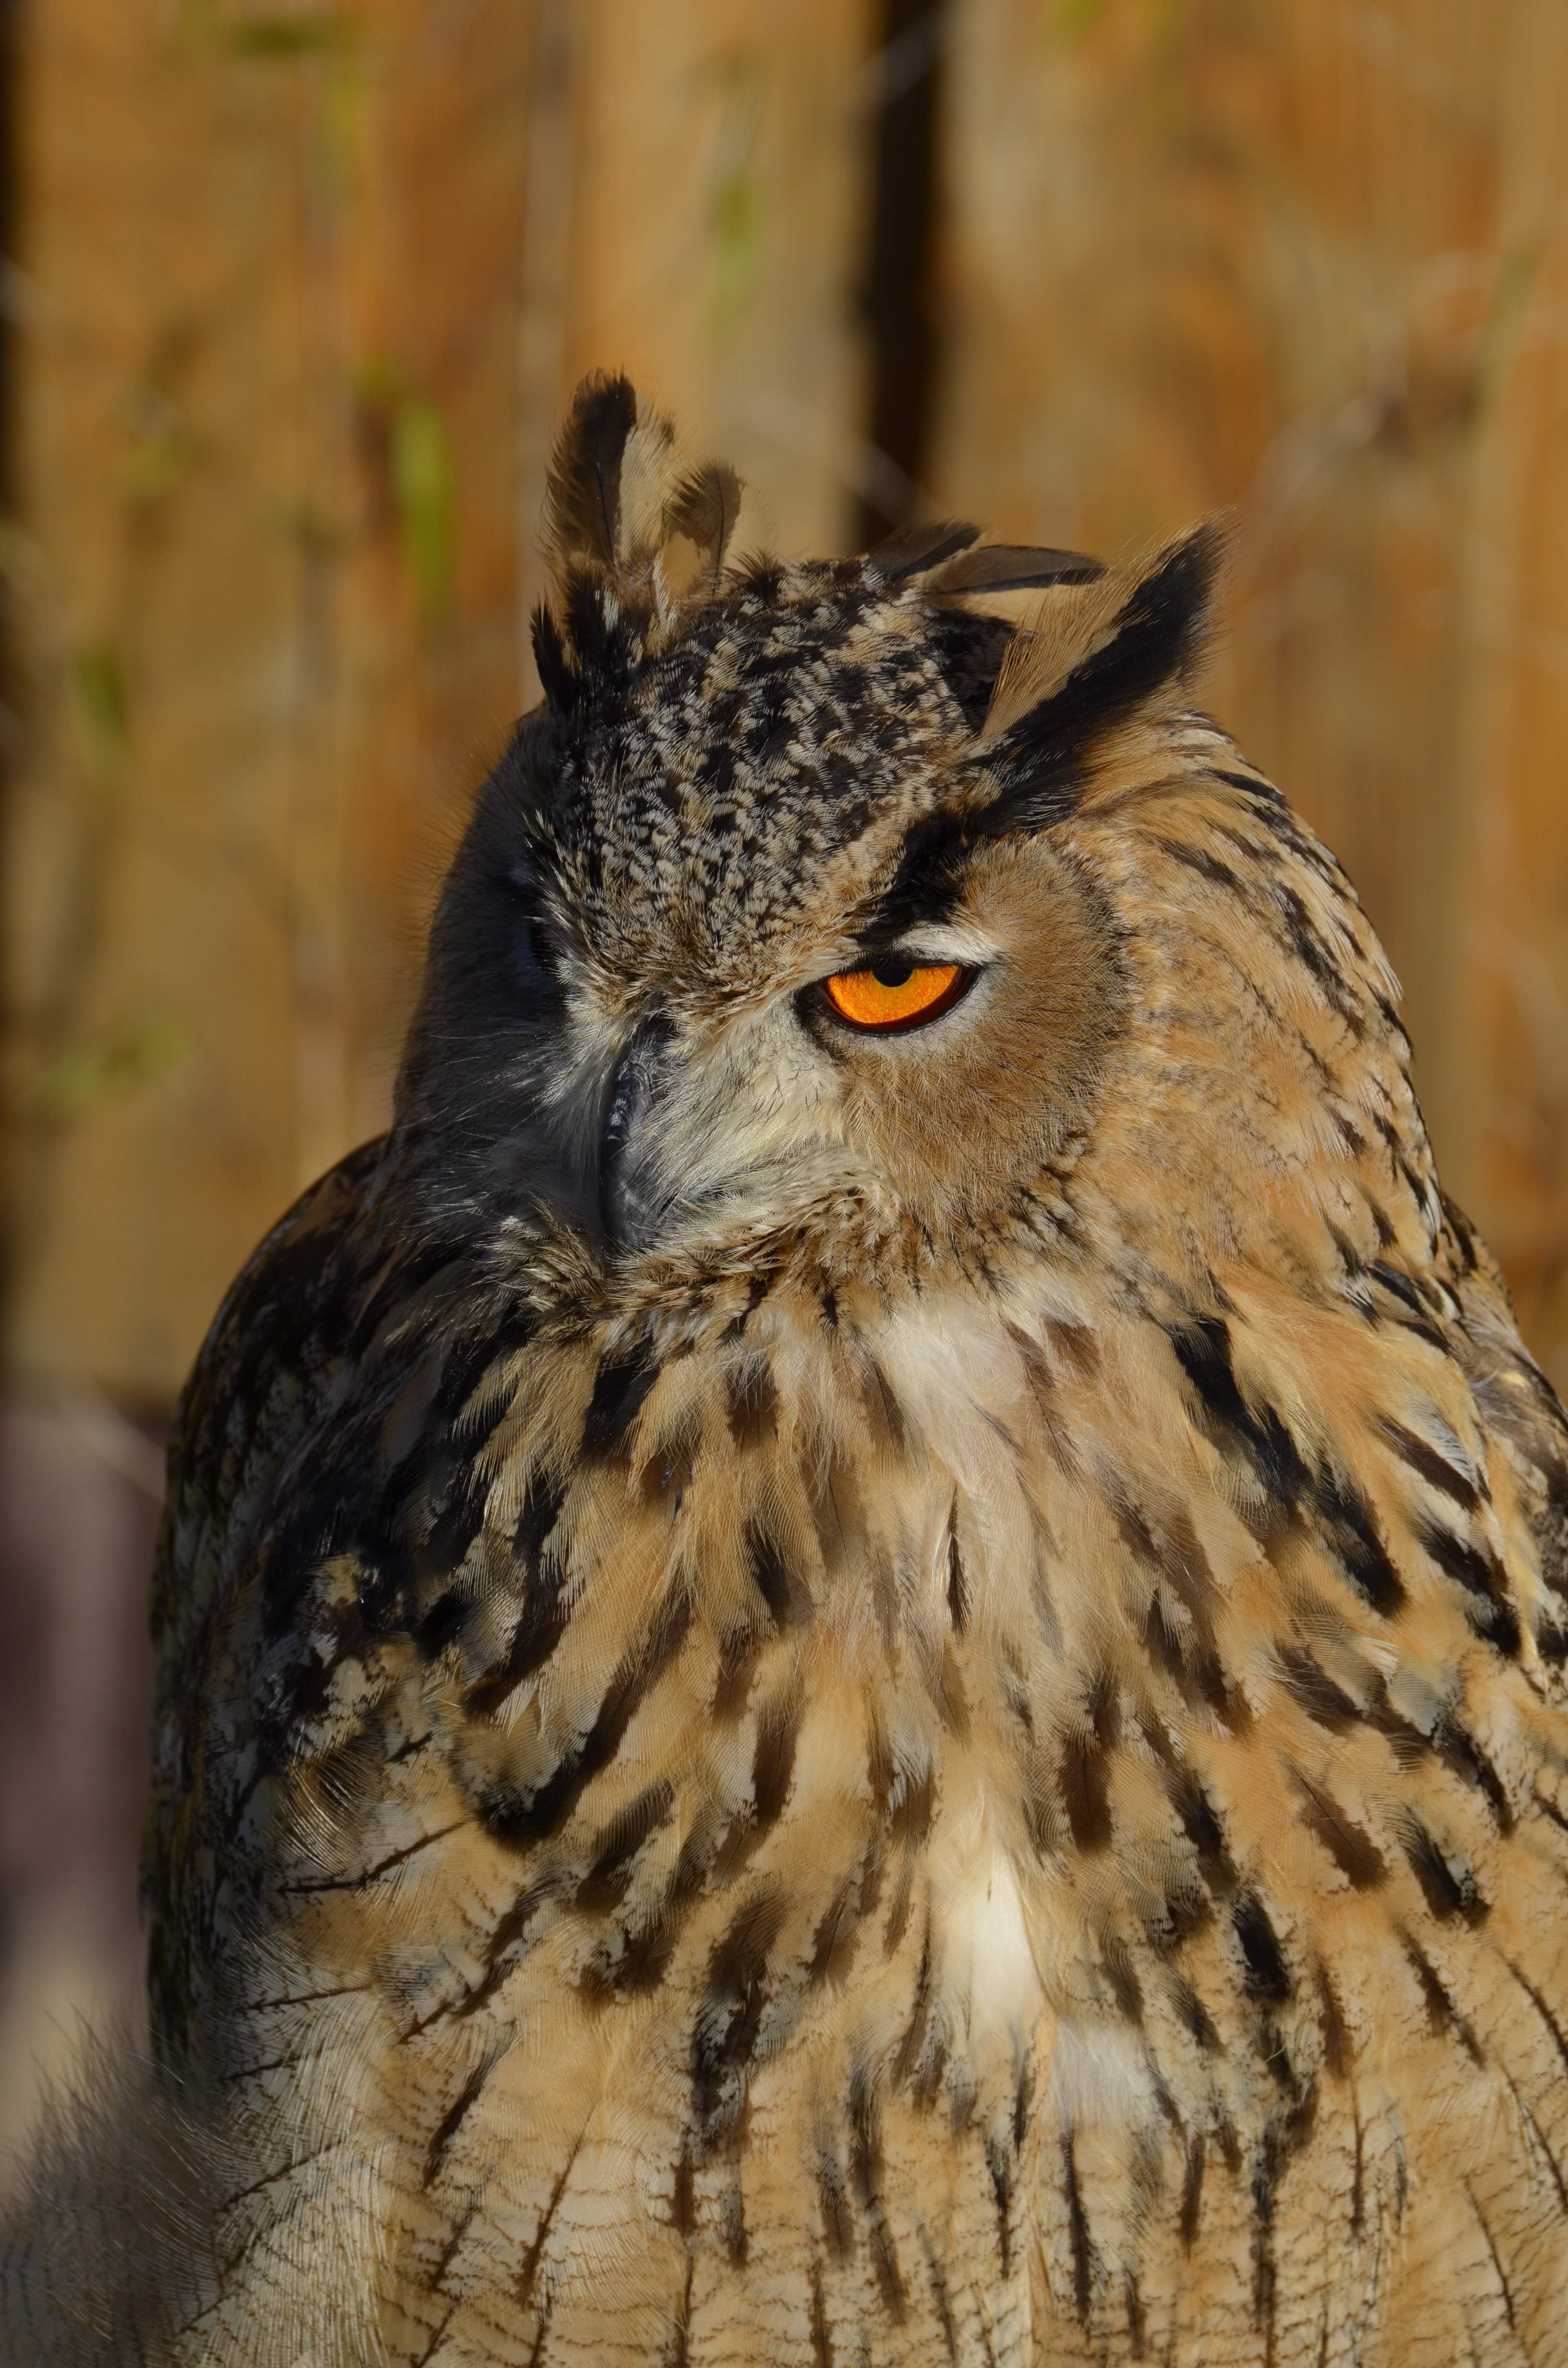
bird, wing, animal, wildlife, beak, owl, feather, fauna, raptor, plumage, bird of prey, snowy owl, close up, eyes, vertebrate, nocturnal, attention, wildlife photography, falconry, eagle owl, animal recording, night active